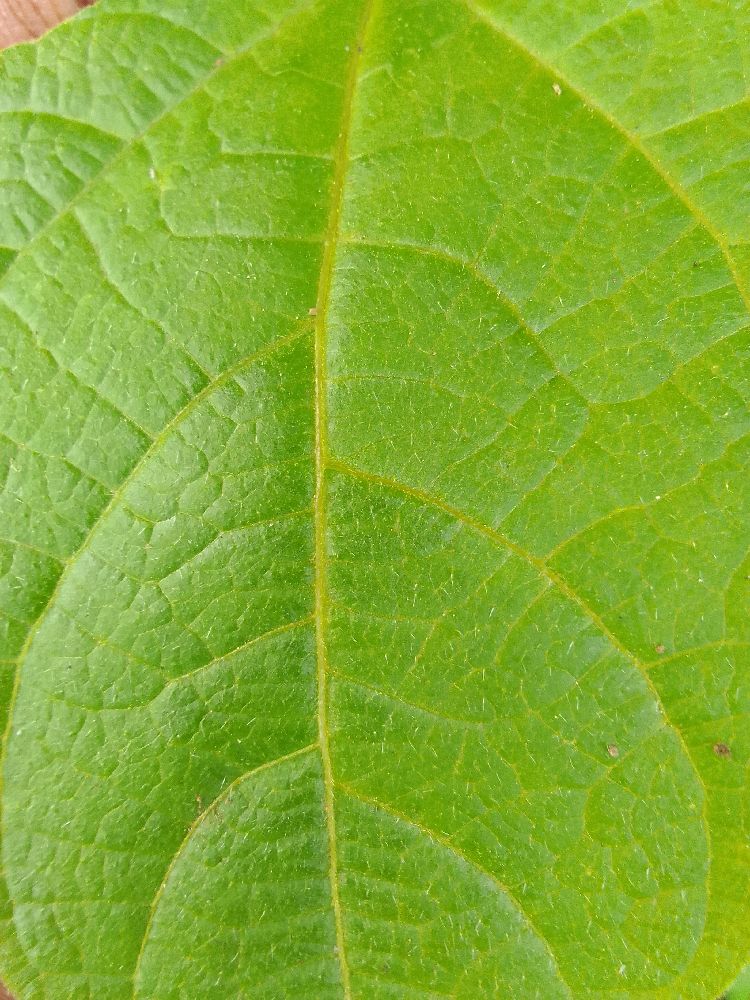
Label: healthy